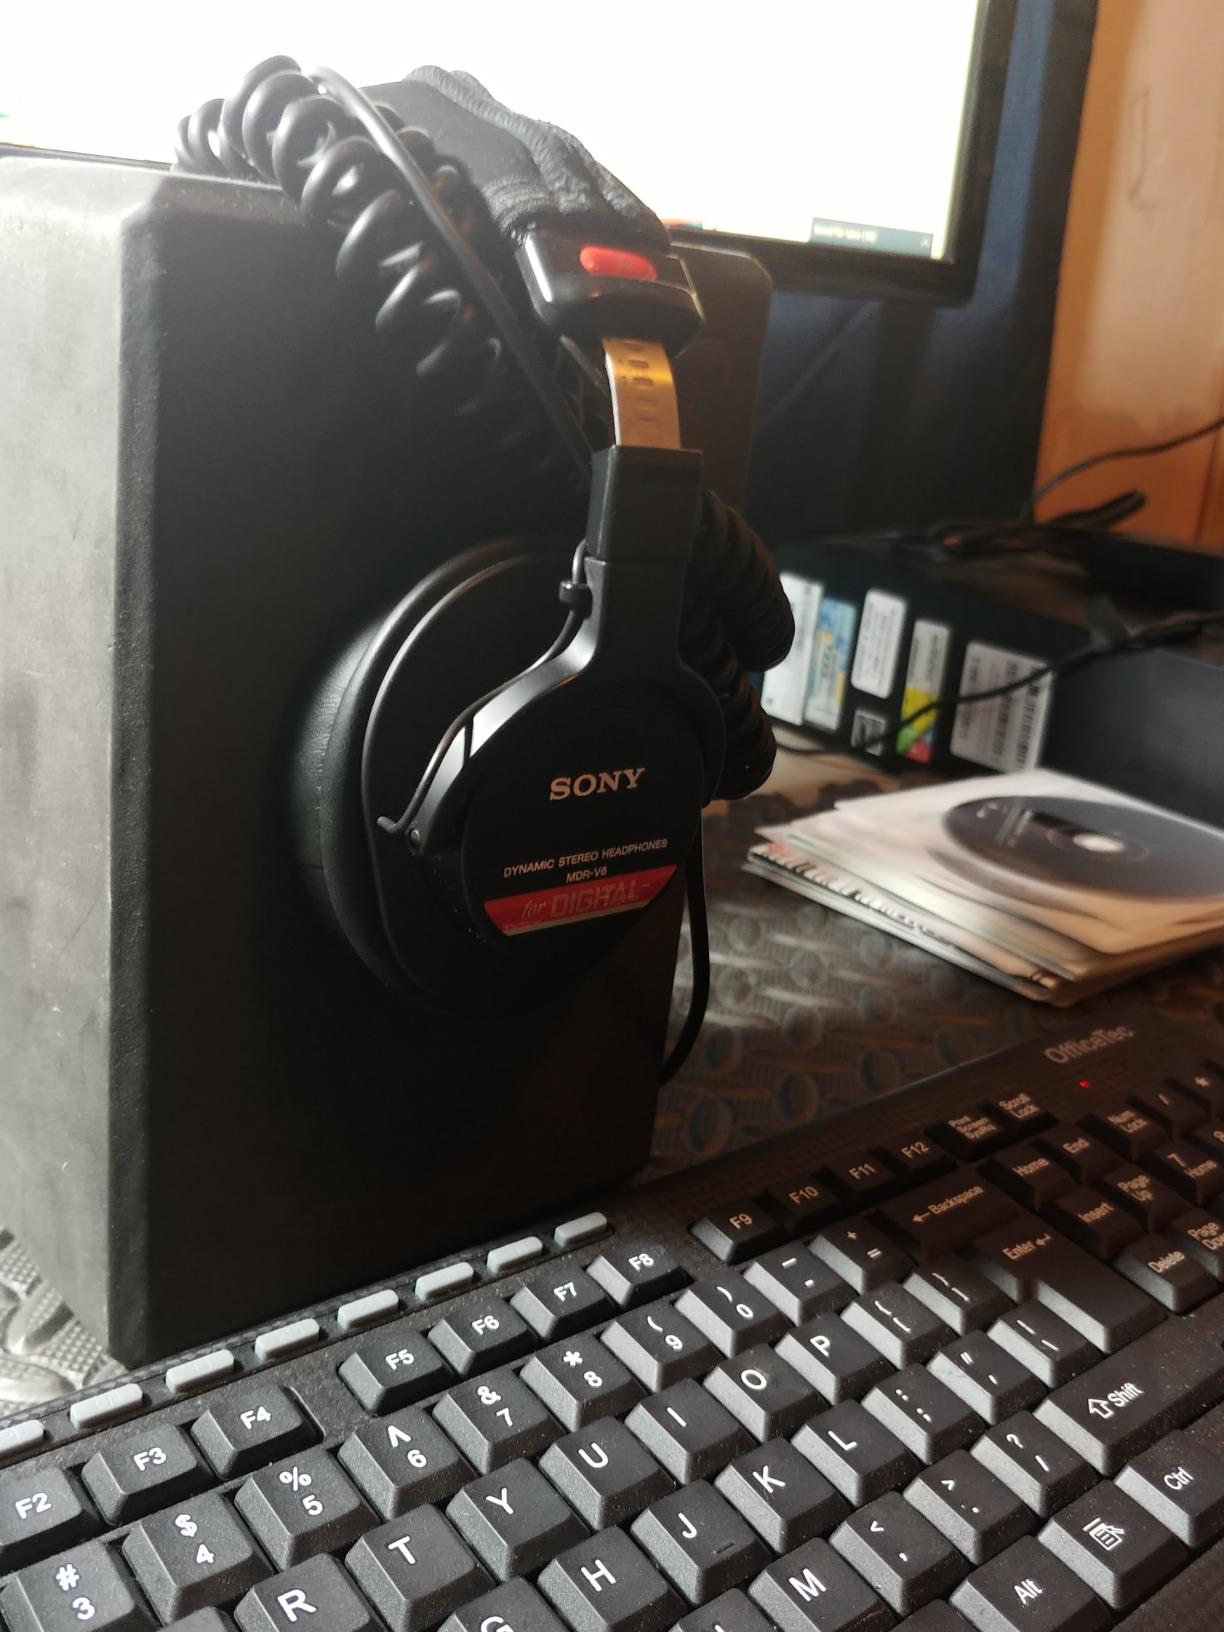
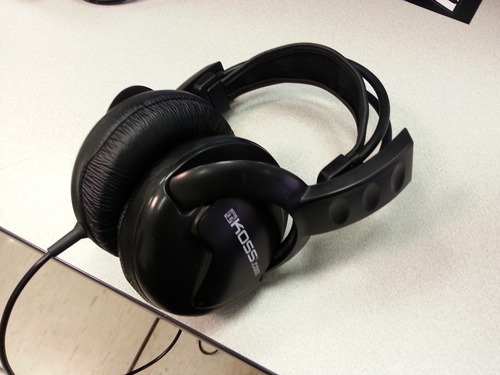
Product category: headphones
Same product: no